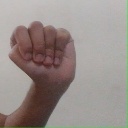
अक्षर: ठ